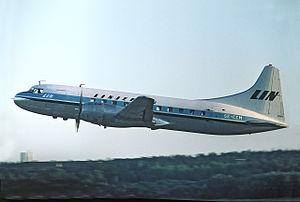
Le vol Linjeflyg 267 est un vol commercial qui s'est écrasé à l'approche de l'aéroport d'Ängelholm–Helsingborg le 20 novembre 1964 à 21 h 14 à Ängelholm, en Suède. L'avion était un Convair 440-75 Metropolitan de la compagnie aérienne Linjeflyg. Les pilotes induits en erreur par une configuration de feux de piste militaire non conventionnels, sont descendus trop tôt et sur une mauvaise trajectoire lors de l'approche de l'aéroport d'Ängelholm–Helsingborg. L'accident a tué 31 des 43 personnes à bord, ce qui en fait alors l'accident d'aviation le plus meurtrier en Suède.